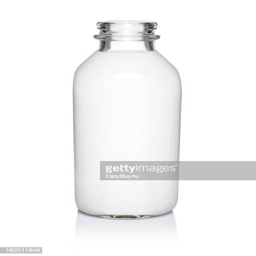
a glass bottle of milk against a white background